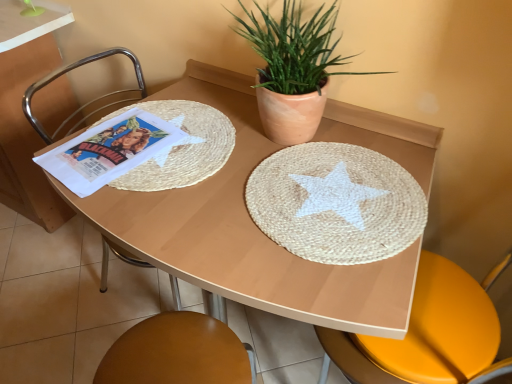
Question: What is the location of a free spot behind terracotta clay pot at upper center? Please provide its 2D coordinates.
Answer: [(0.447, 0.237)]